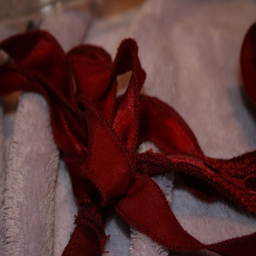
A pile of red string sitting on top of a bed.
Strips of red cloth tangled on a piece of fluffy fabric.
The red ribbon is tied in a knot.
a red ribbon on some white material on a table
A red piece of material with some designs on parts of it that is tied in various knots.